Yamada Monogatari: Demon Hunter

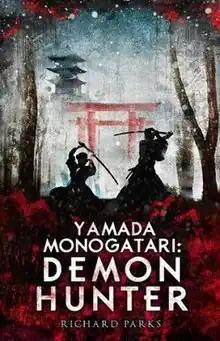
Cover of first edition

Yamada Monogatari: Demon Hunter is a collection of historical mystery fantasy short stories by Richard Parks, the first volume in a series featuring his sword and sorcery character Yamada no Goji. It was first published in simultaneous trade paperback and ebook form by Prime Books in January 2013.